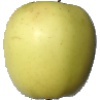
Label: Apple Golden 2